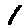
Label: 1